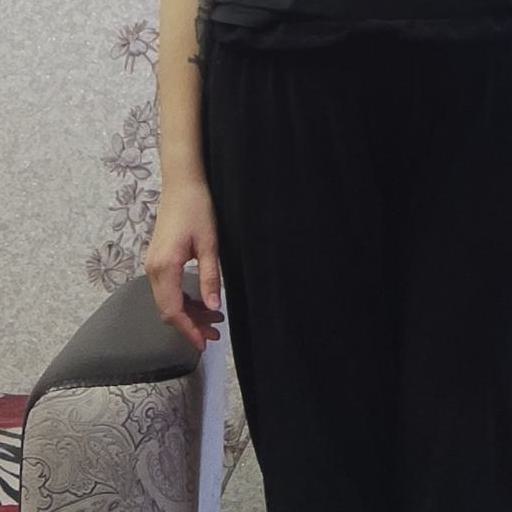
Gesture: no_gesture